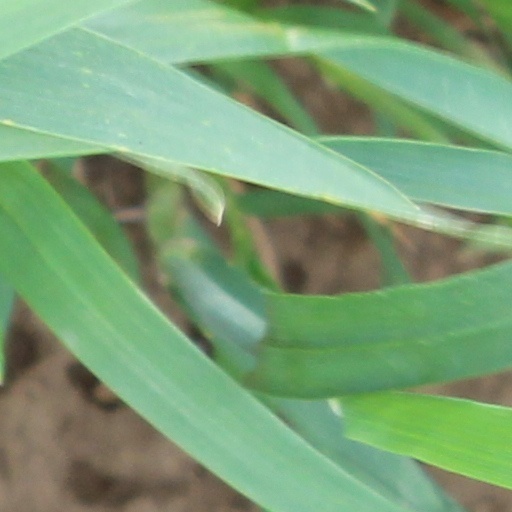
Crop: wheat